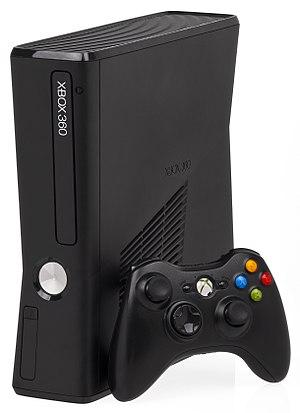
Cet article est une liste de consoles de jeux vidéo classée chronologiquement par génération. Elle répertorie la plupart des consoles produites par l'industrie vidéoludique.